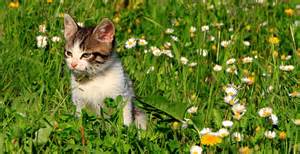
Label: cat